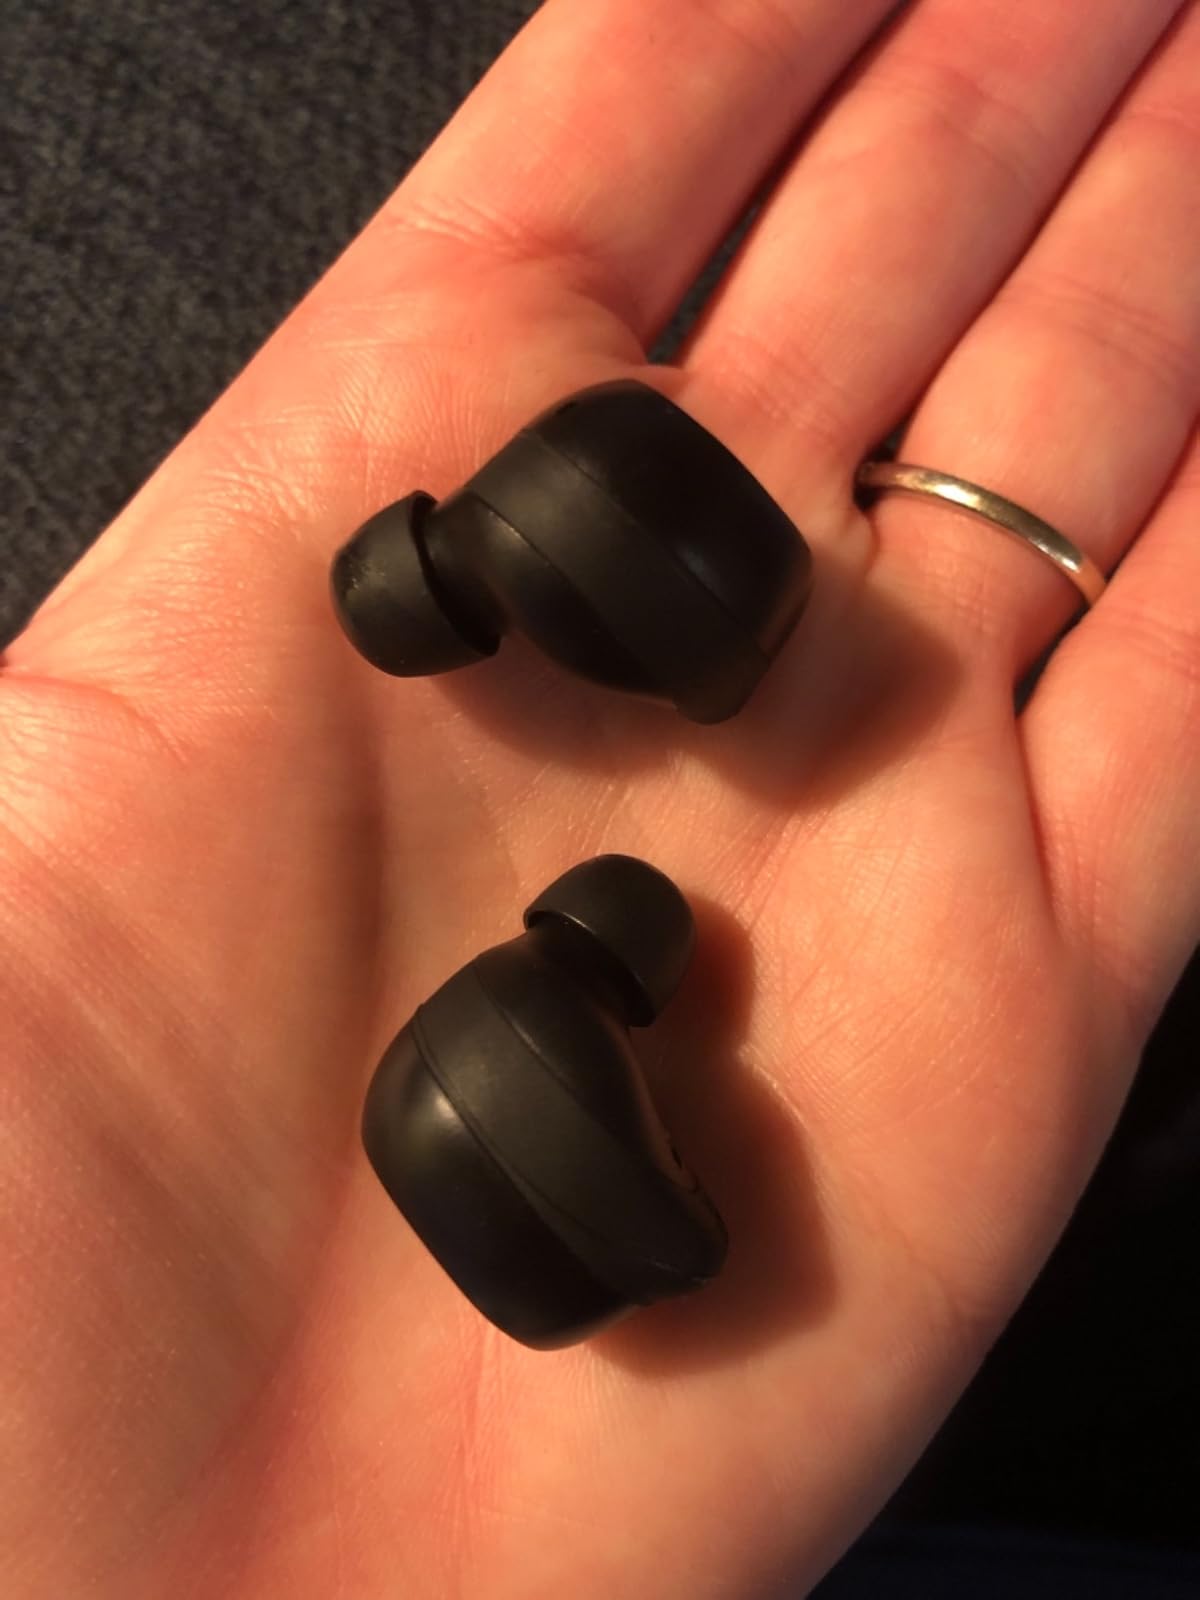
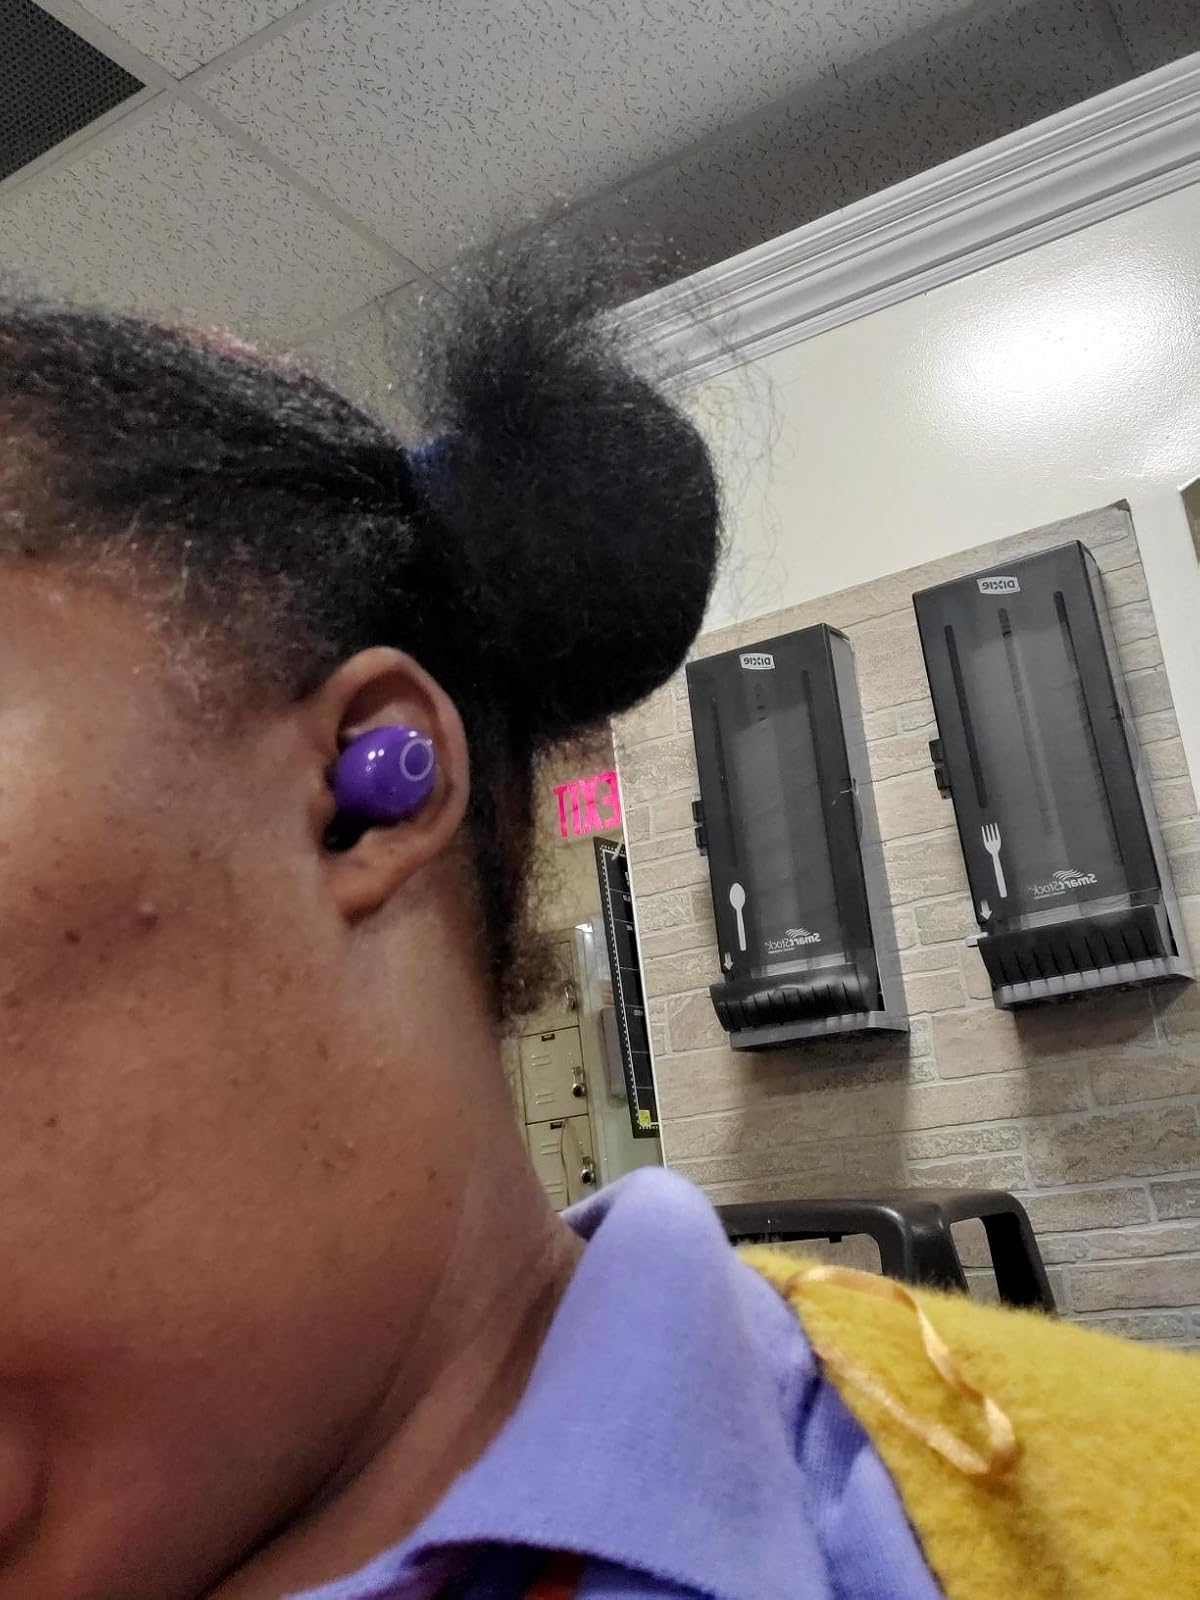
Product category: earbuds
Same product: no